Xihuang Temple

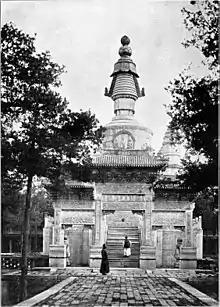
A white pagoda at Xihuang Temple.

Xihuang Temple is a Buddhist temple located in Chaoyang District, Beijing.